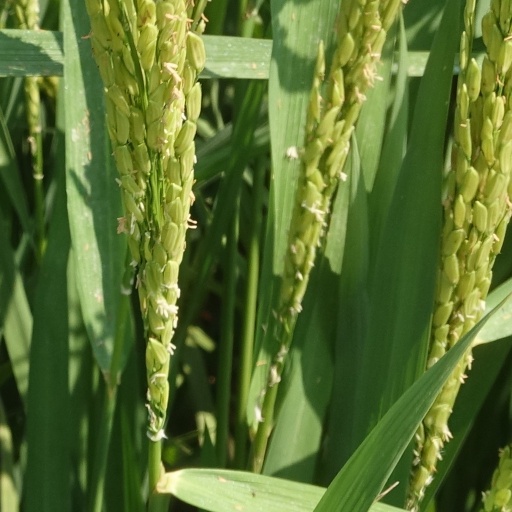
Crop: rice